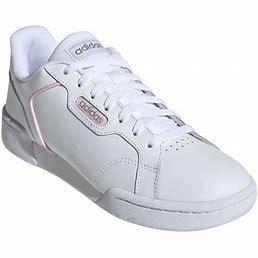
Brand: Adidas
Model: Roguera